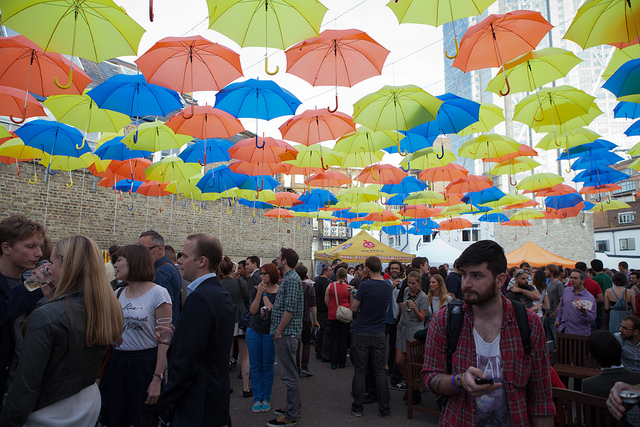
user: Given an image and a question. Answer the question in a short answer. Question: In what disney film is the everyday accessory seen in the photo used to help her character fly? Short Answer:
assistant: mary poppins